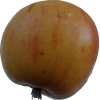
Label: apple